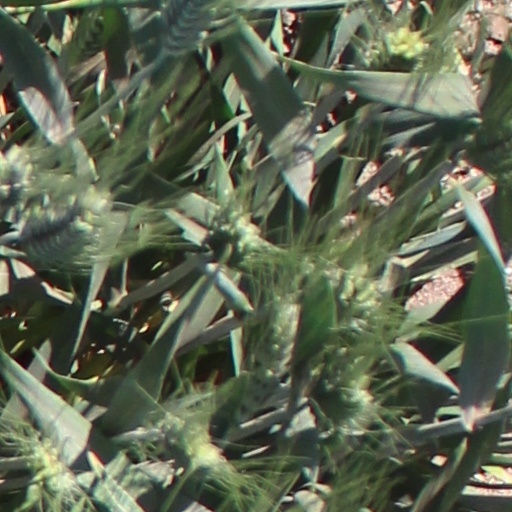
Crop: wheat